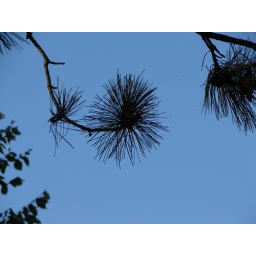
pine in the sky